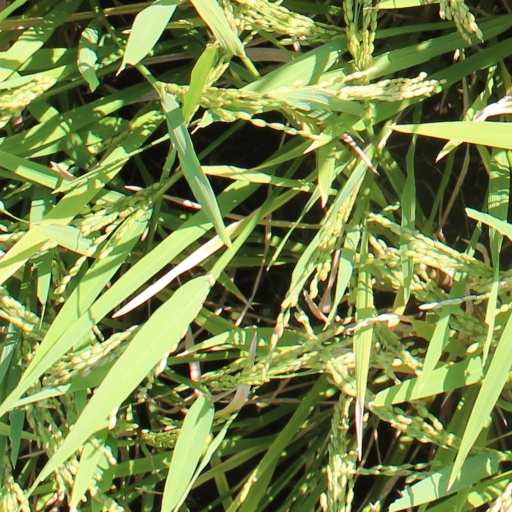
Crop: rice